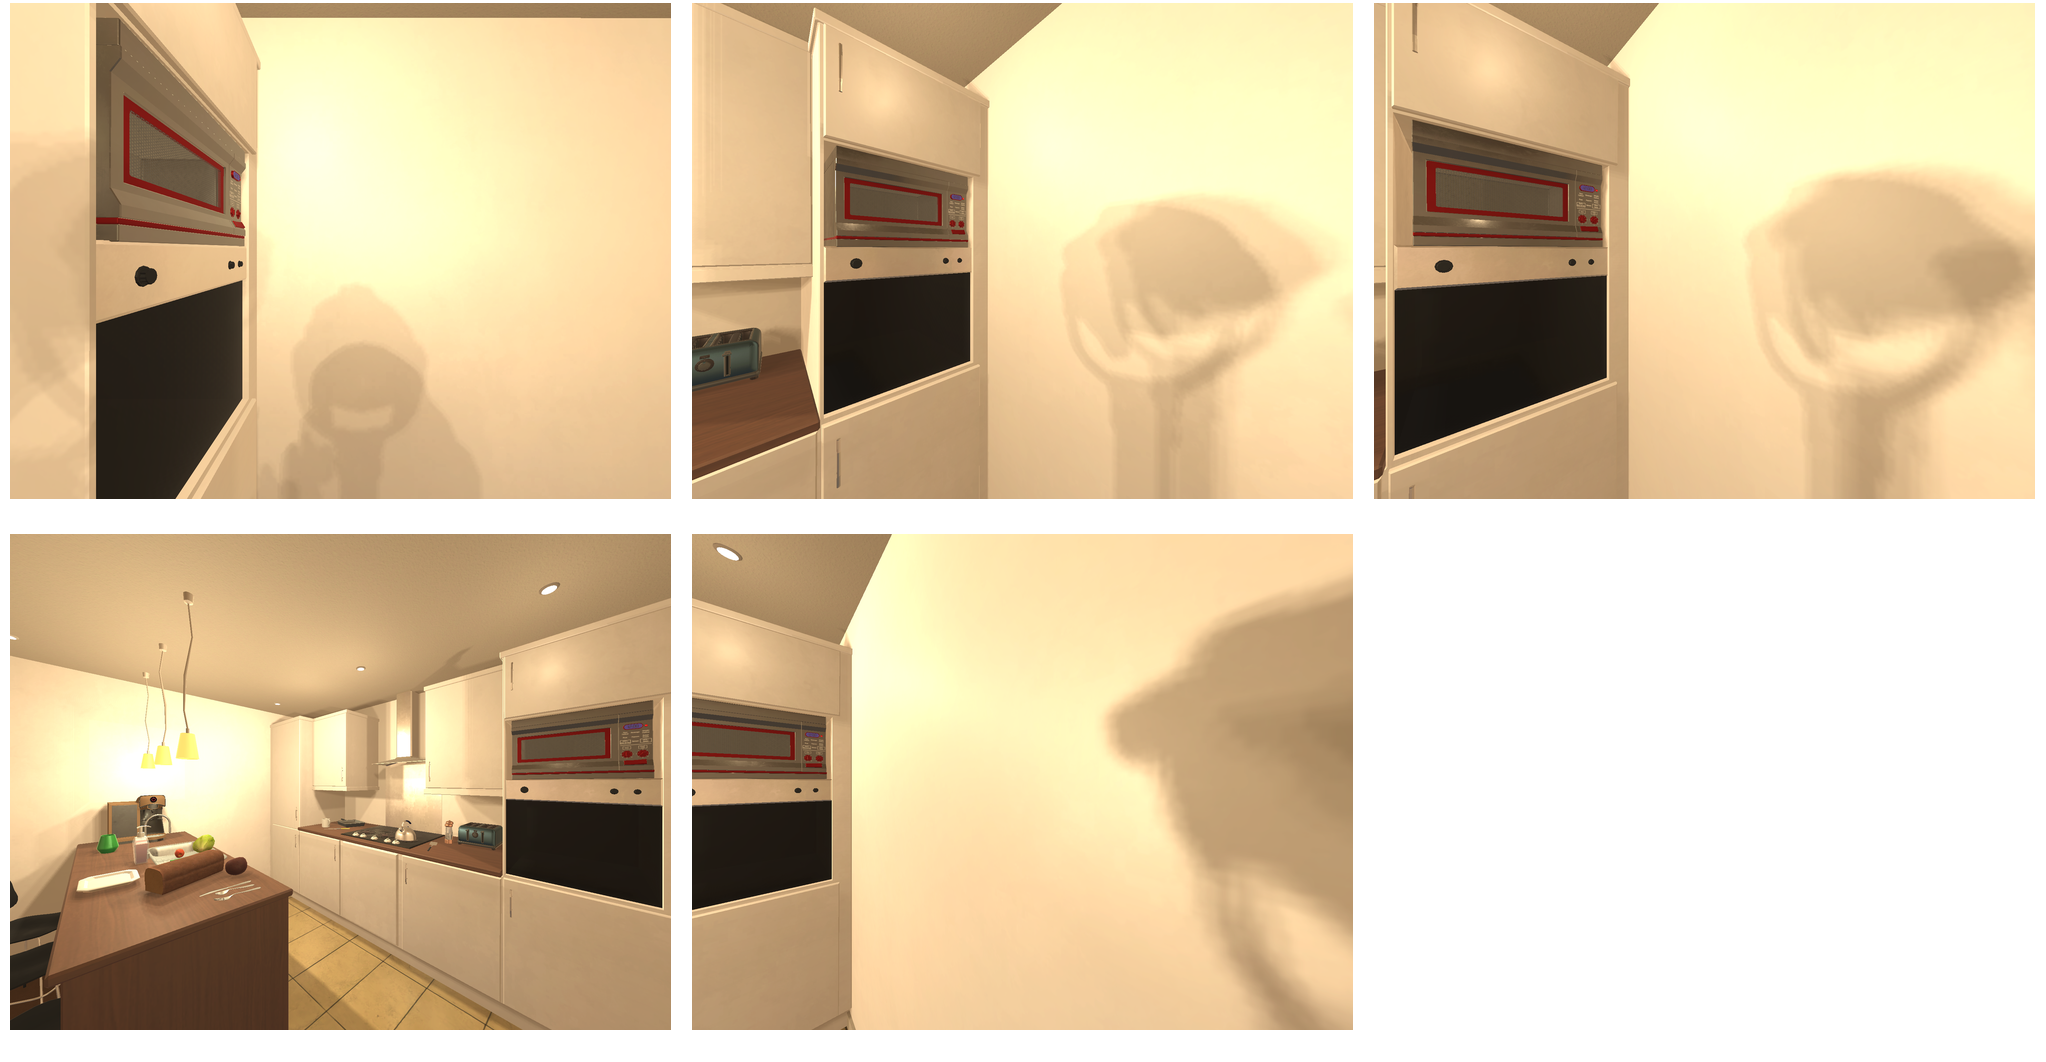Task instruction: Open the microwave oven.
Answer: {"task_instruction": "Open the microwave oven.", "nodes": ["handle", "microwave oven"], "edges": [{"functional_relationship": "openorclose", "object1": "handle", "object2": "microwave oven", "spatial_relations": ["in_front_of", "close"], "is_touching": true}], "action_type": "pull", "function_type": "open_close_control"}